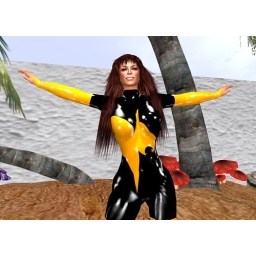
Tasty Philly in black and yellow Kayliwulf latex